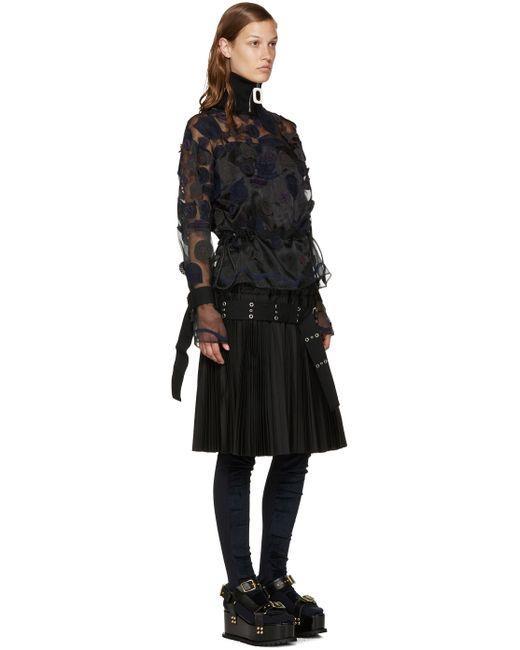
Schwarzes Top mit vollem Ärmel im Netzdesign für Damen